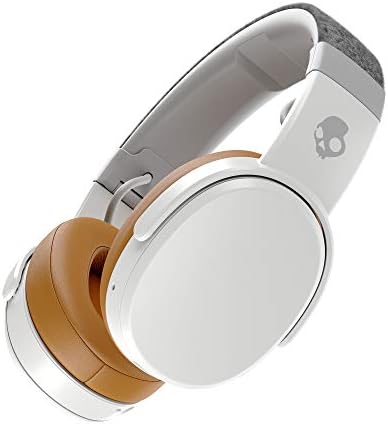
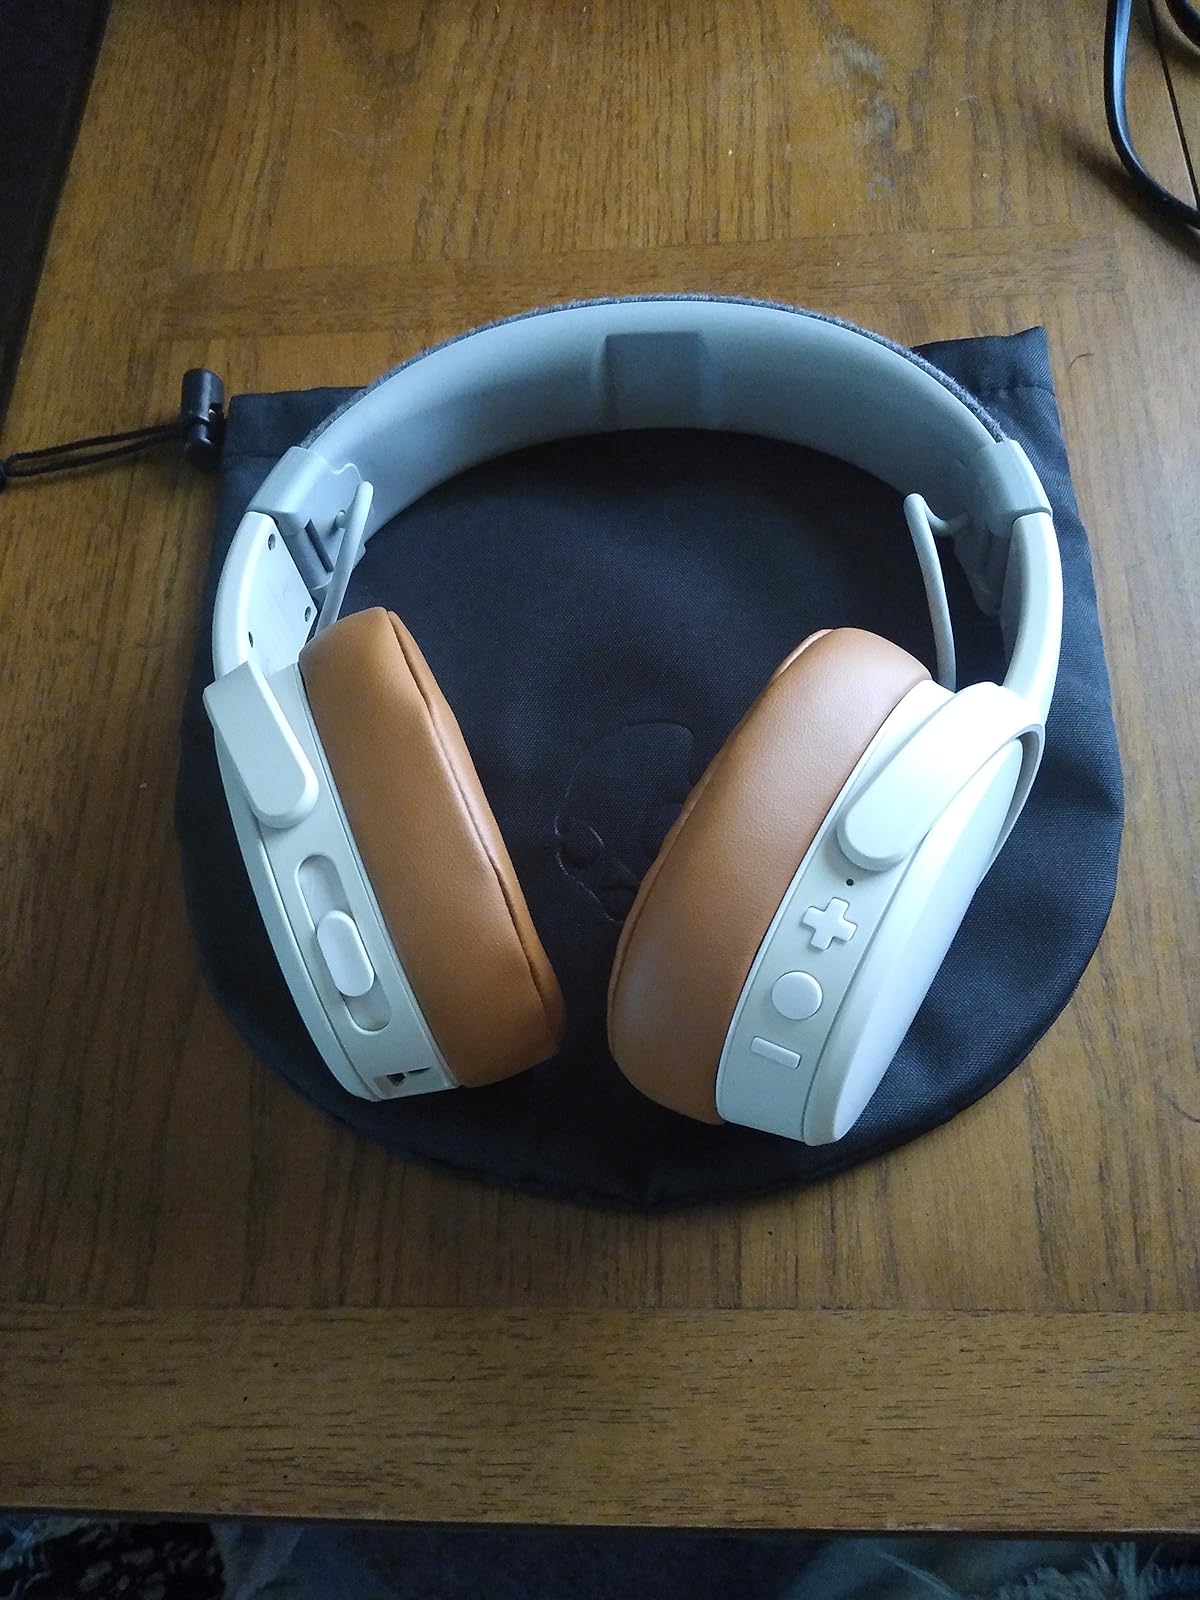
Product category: headphones
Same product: yes